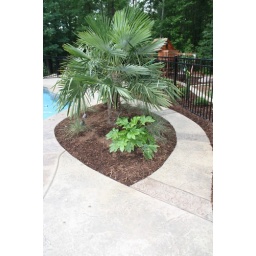
Planters around pool~ Build a stone wall around, to give some elevation change and really dress it up!